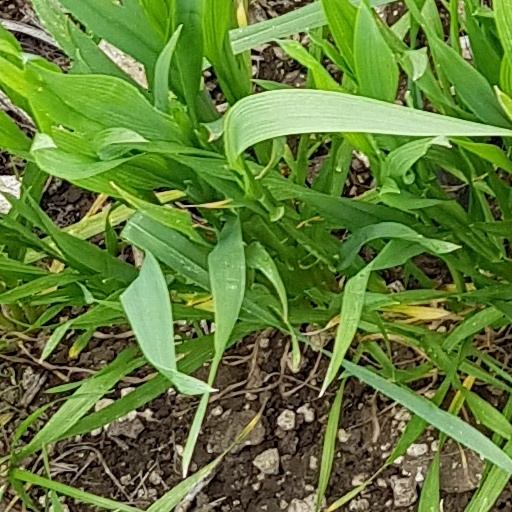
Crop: wheat